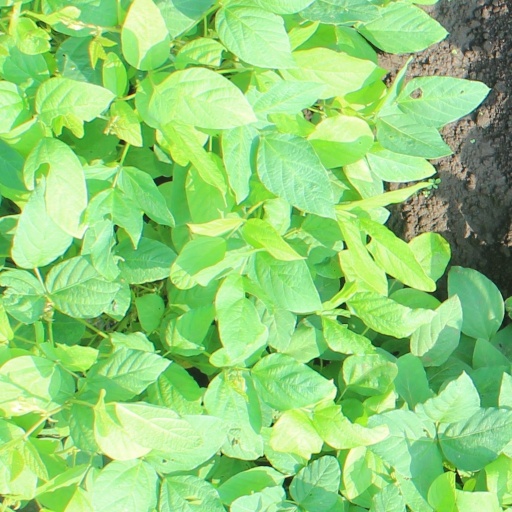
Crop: soybean